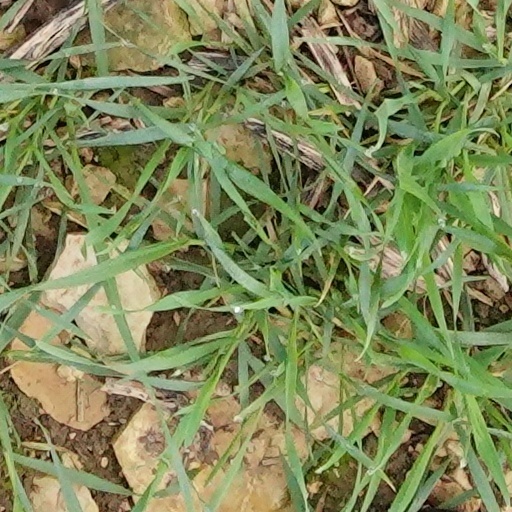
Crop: wheat